Torrensville, South Australia

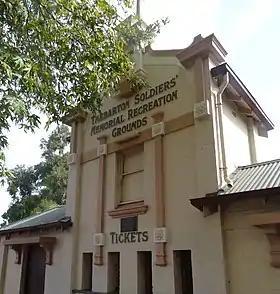

From 2021 the South Australian tradition which commenced in 1954 of placing the SANFL premiership team colours on top of the chimney at the West End Brewery (first in Hindley Street and after 1980 at the Thebarton site), was moved to the Brickworks kiln chimney. The Woodville West Torrens Eagles were the 2021 SANFL Premiers, and after temporary placement on a replica chimney on the day of the ceremony, the colours were unveiled on it on the actual chimney on 19 October 2021. As of 2023, Glenelg Football Club colours sit on top of the chimney after defeating Sturt Football Club in the 2023 SANFL Grand Final.